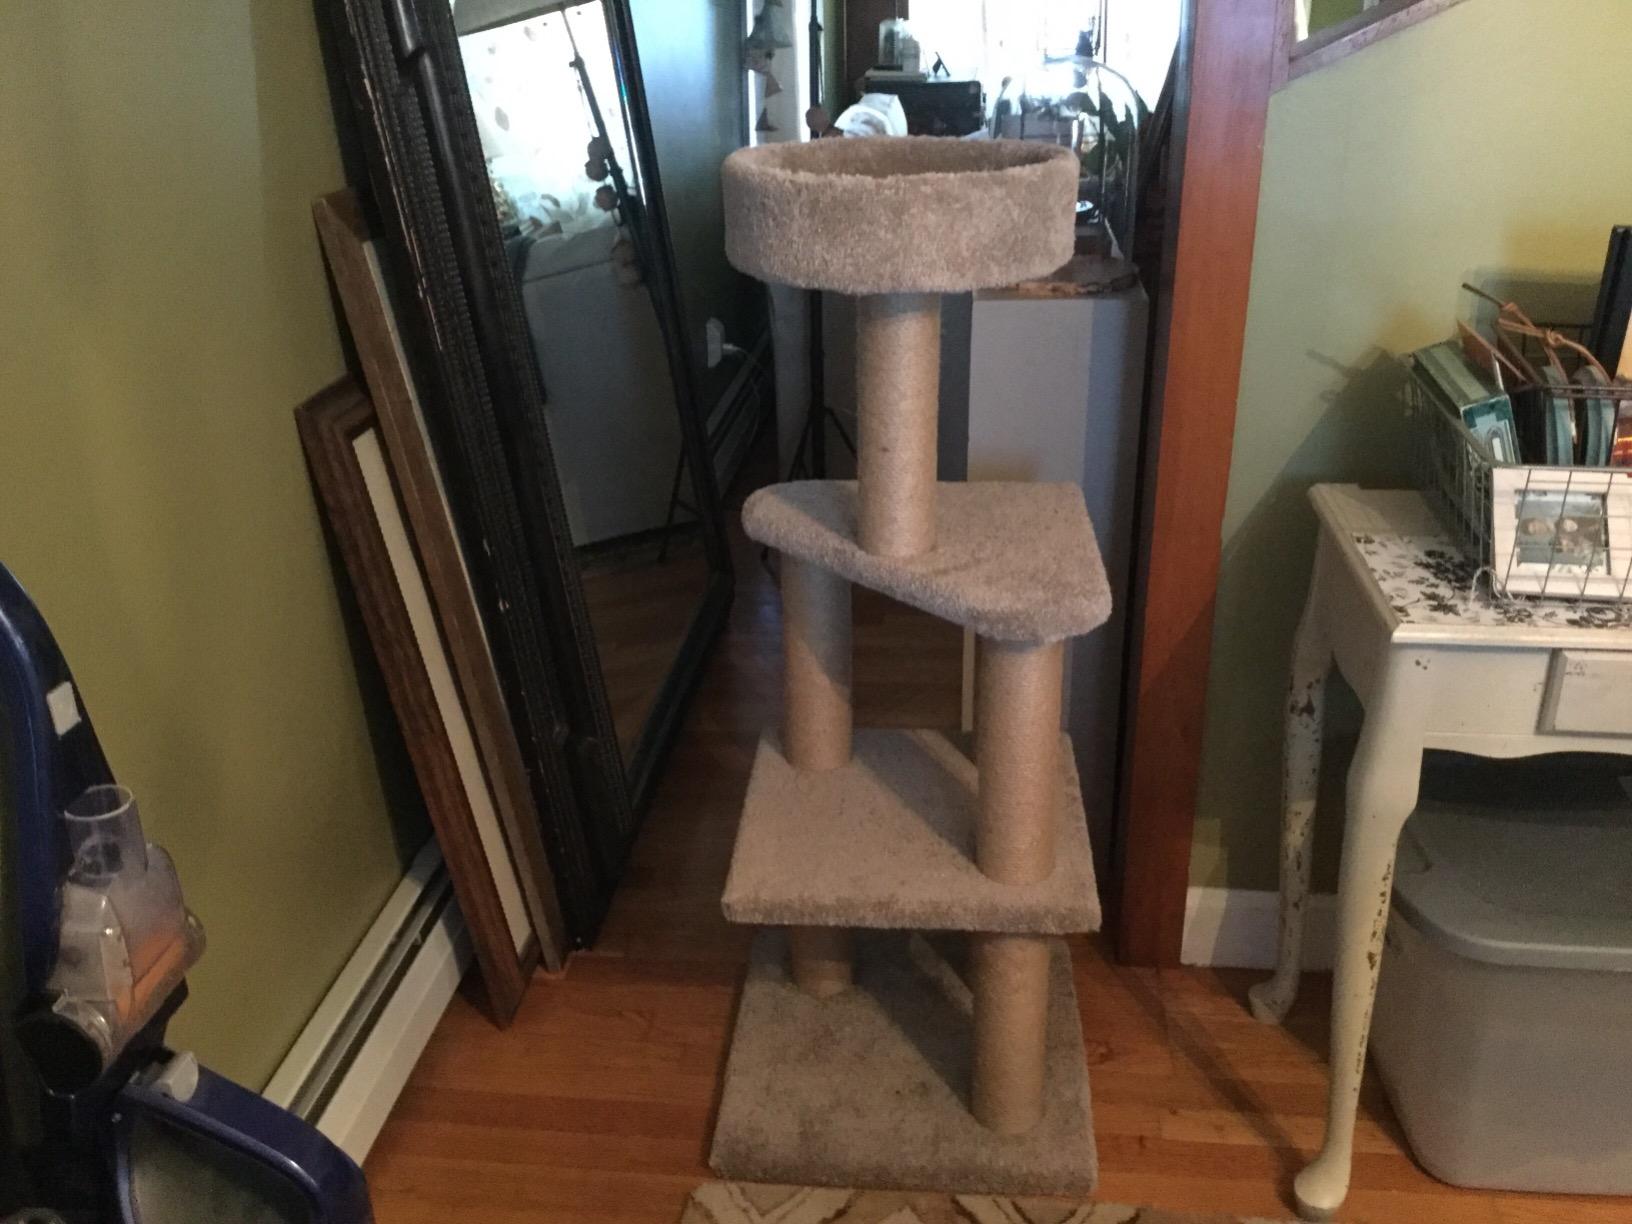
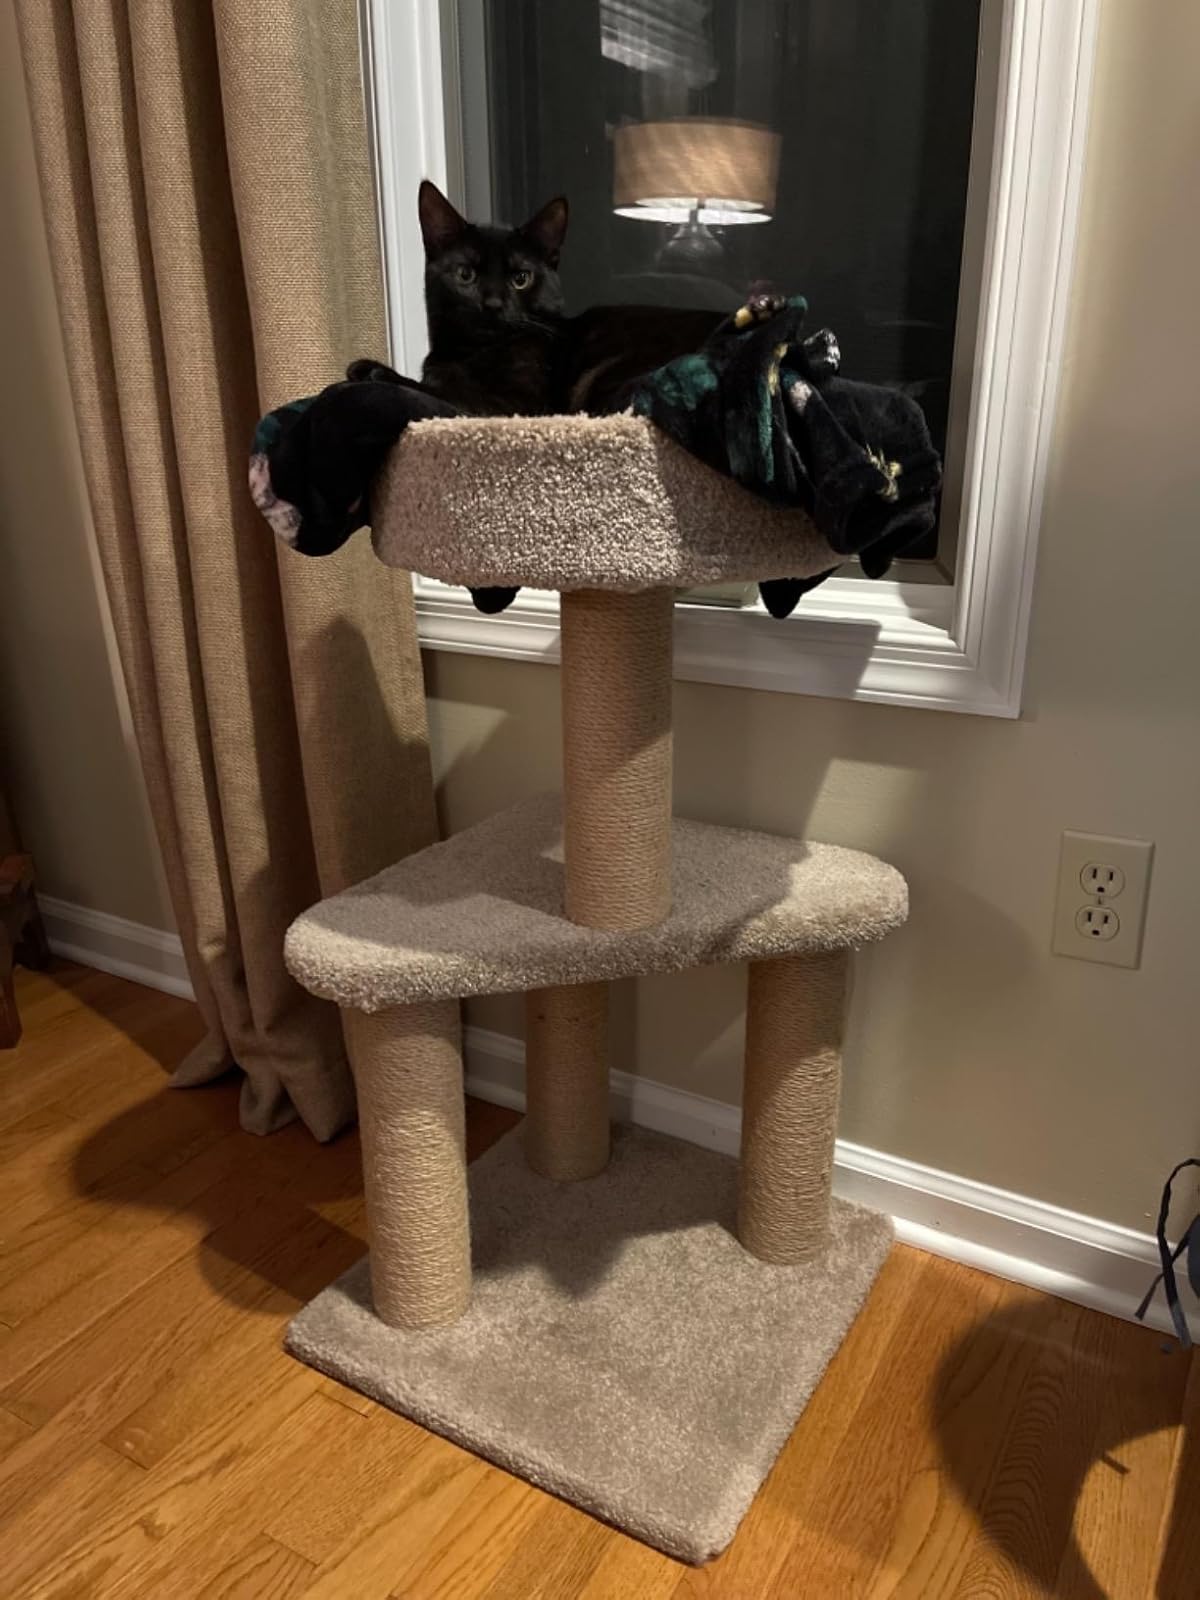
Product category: items_cat tree
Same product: no